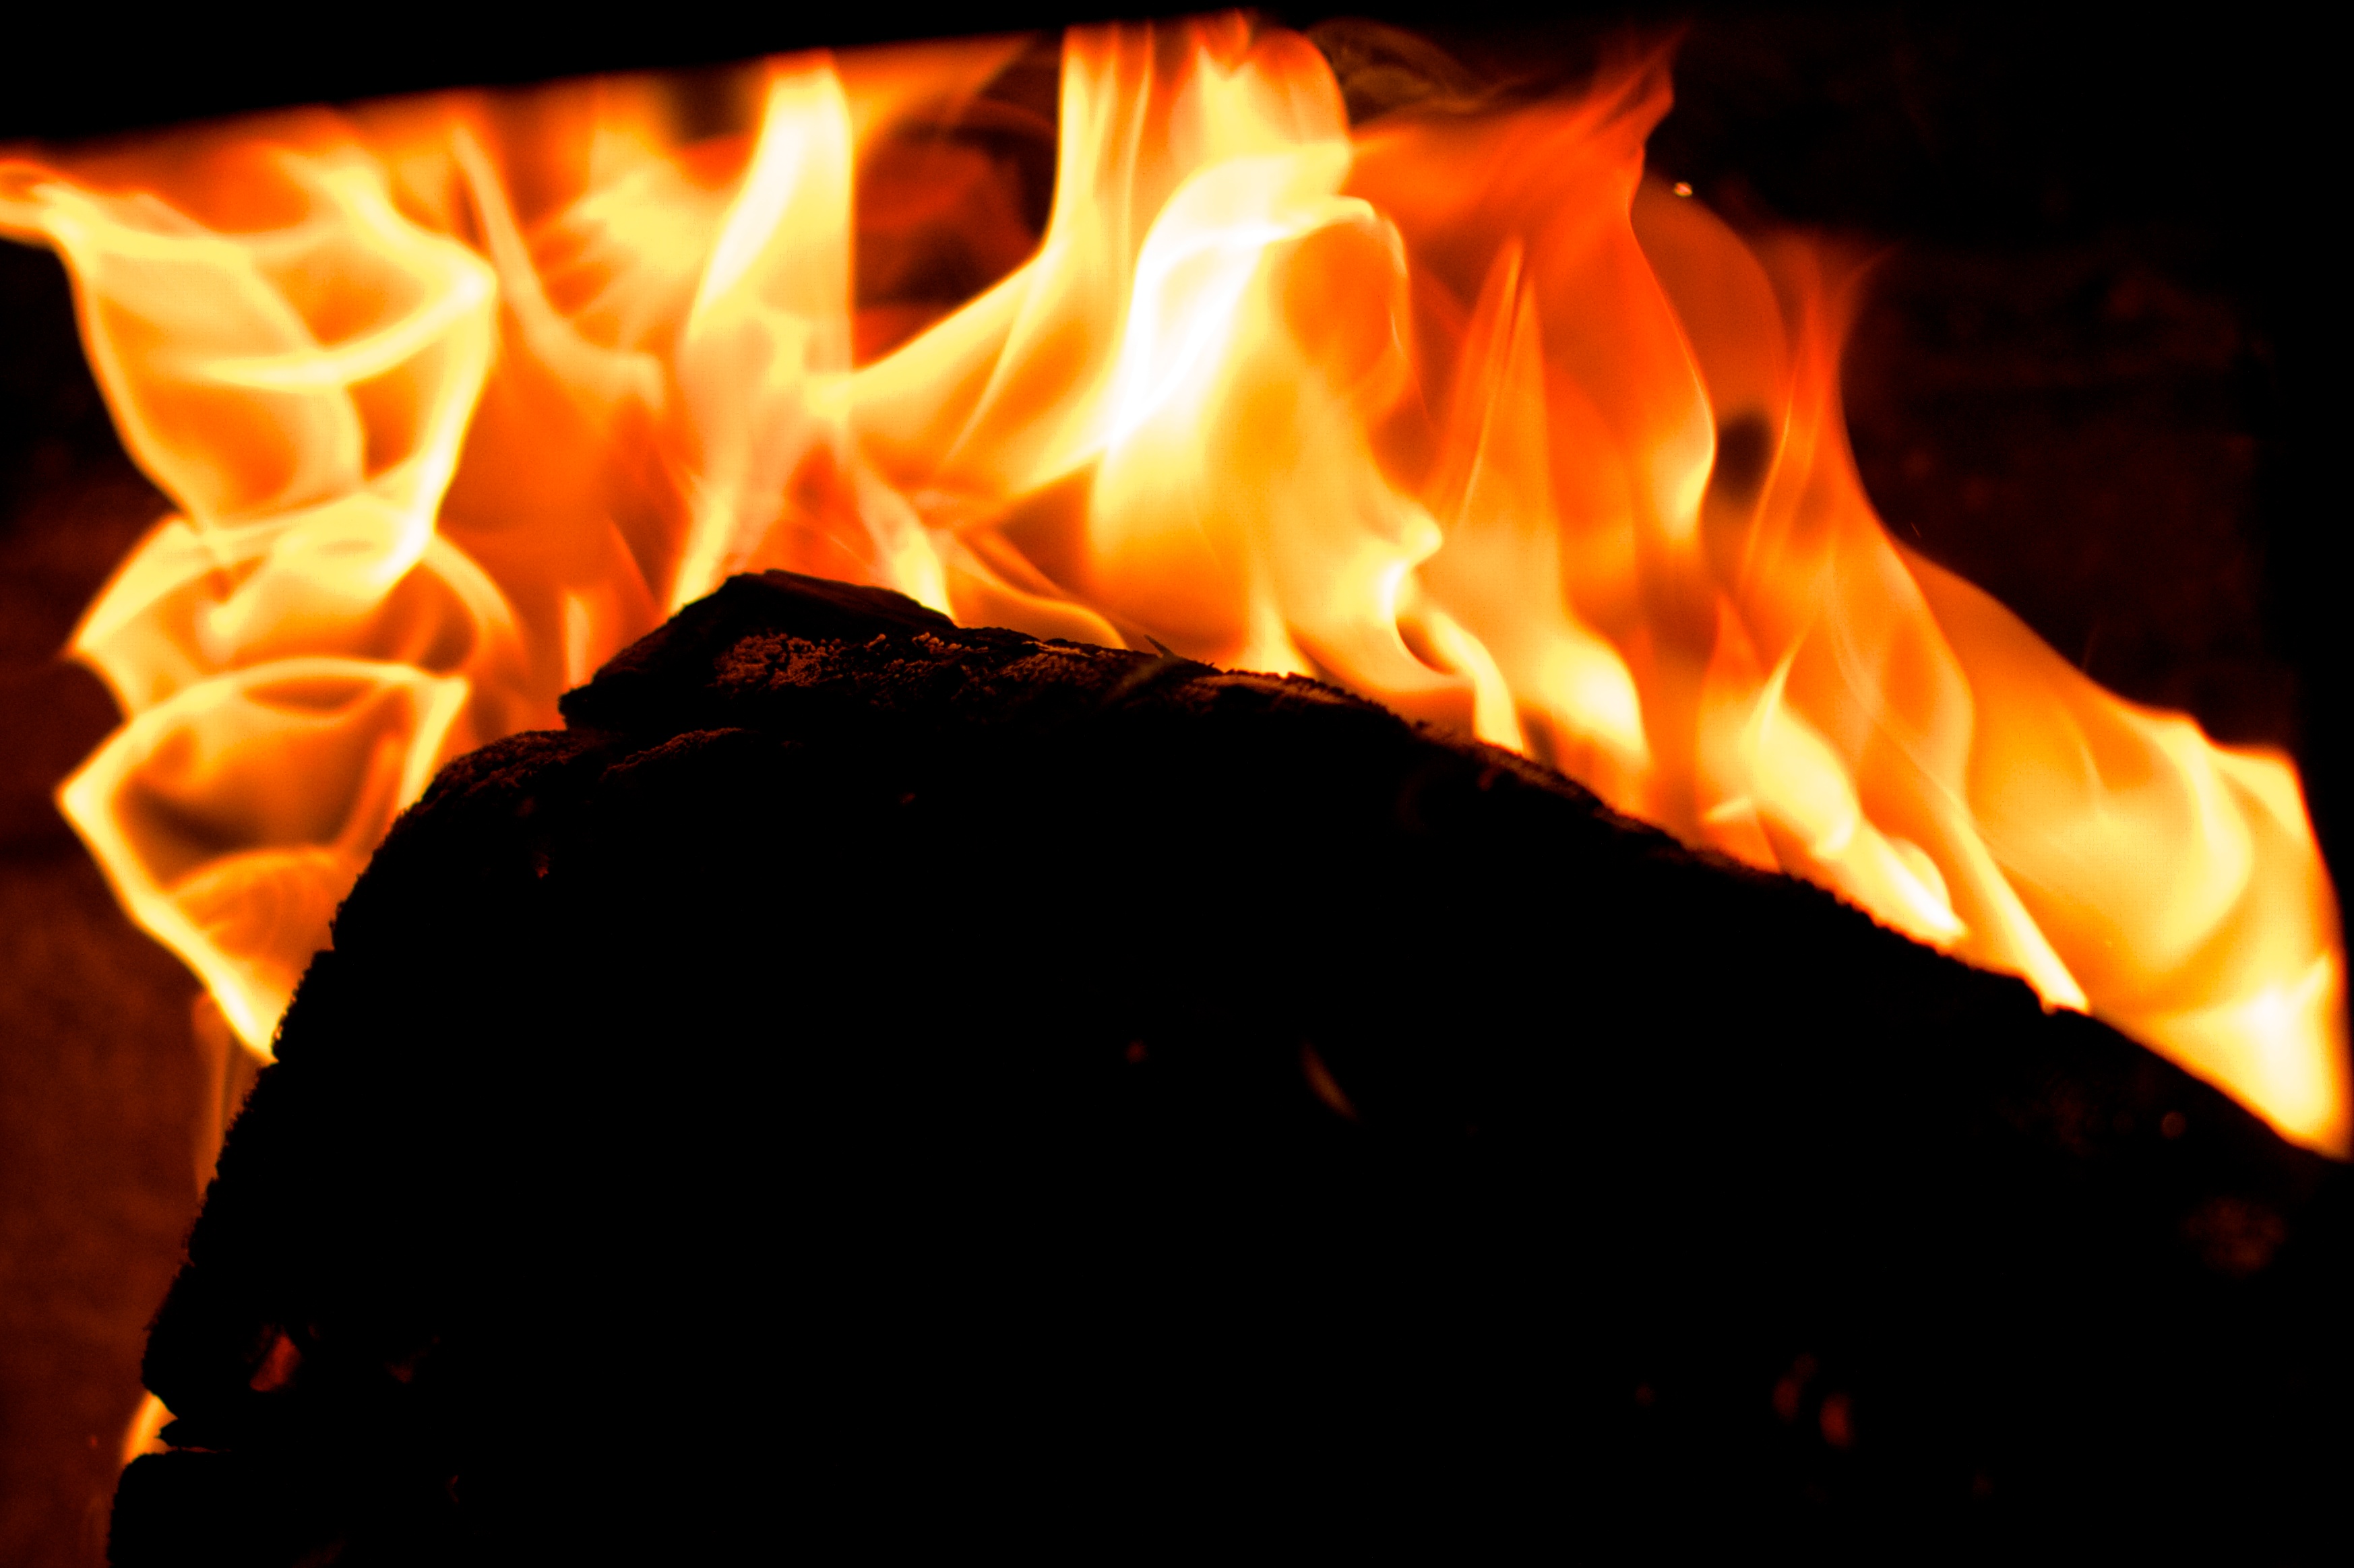
flame, fire, campfire, bonfire, geological phenomenon